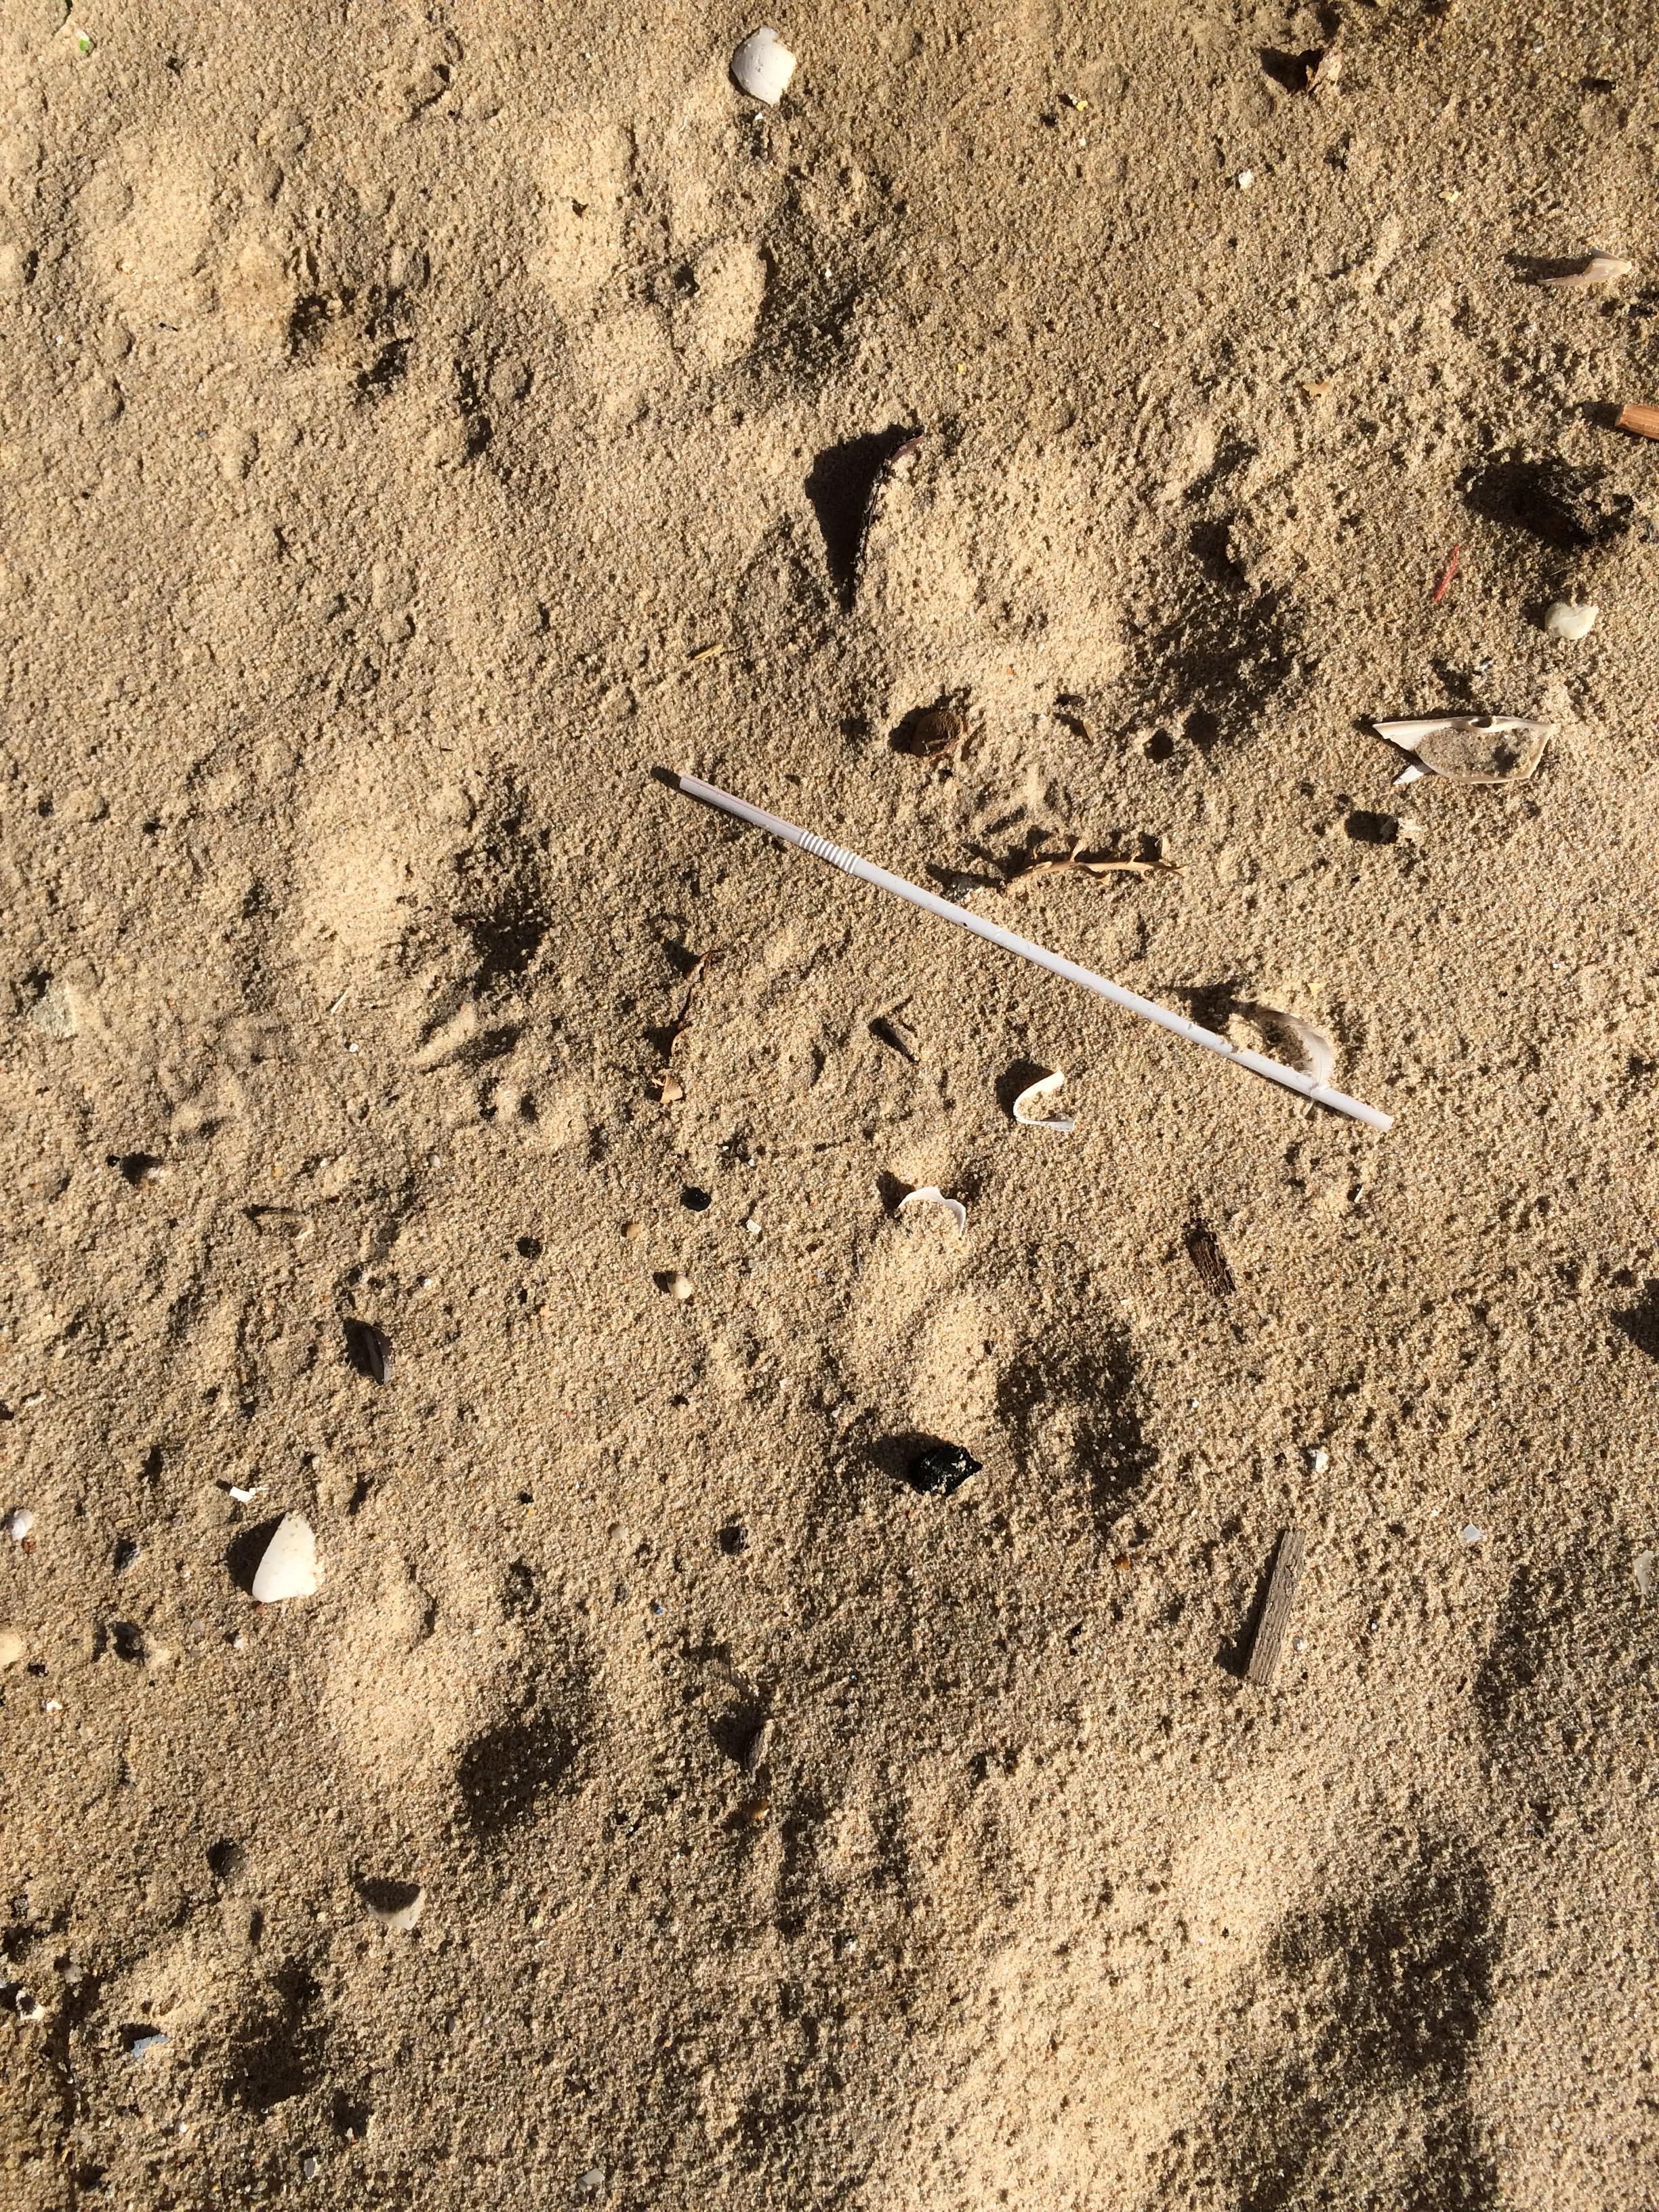
Object: Plastic straw (Straw)